National Army Museum (New Zealand)

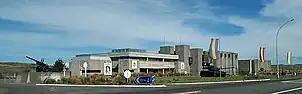
National Army Museum

The National Army Museum is the museum of the New Zealand Army. It was formerly known as the Queen Elizabeth II Army Memorial Museum. It is located on State Highway One, on the southern side of the small military town of Waiouru. The 1300 square metre museum is fortress-looking in design, complete with a bridge and moat. It took the 2nd Field Squadron of the Royal New Zealand Engineers (RNZE) 276 days to build, and was opened in October 1978.